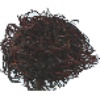
Label: Rambutan 1